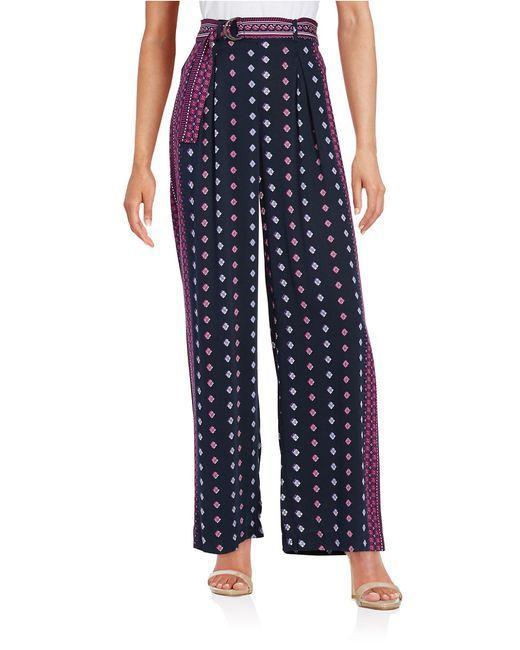
bedruckte Freizeithose mit Gürtel